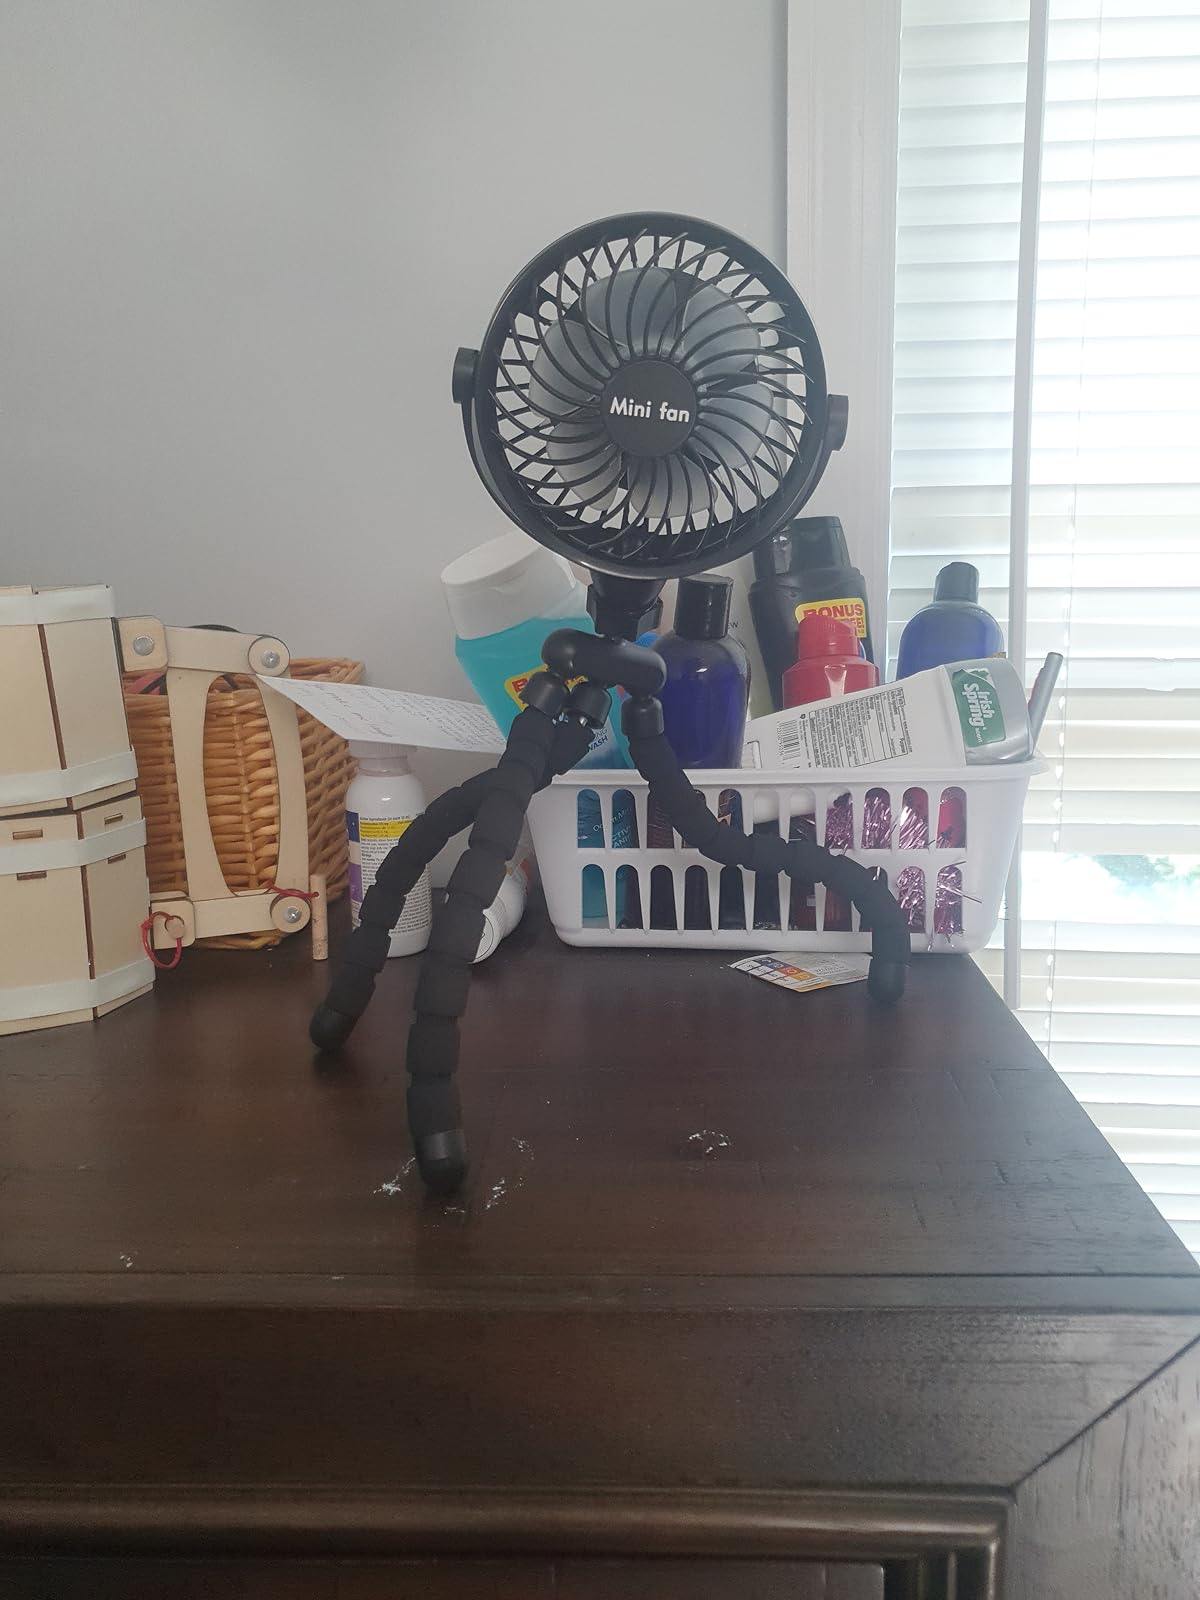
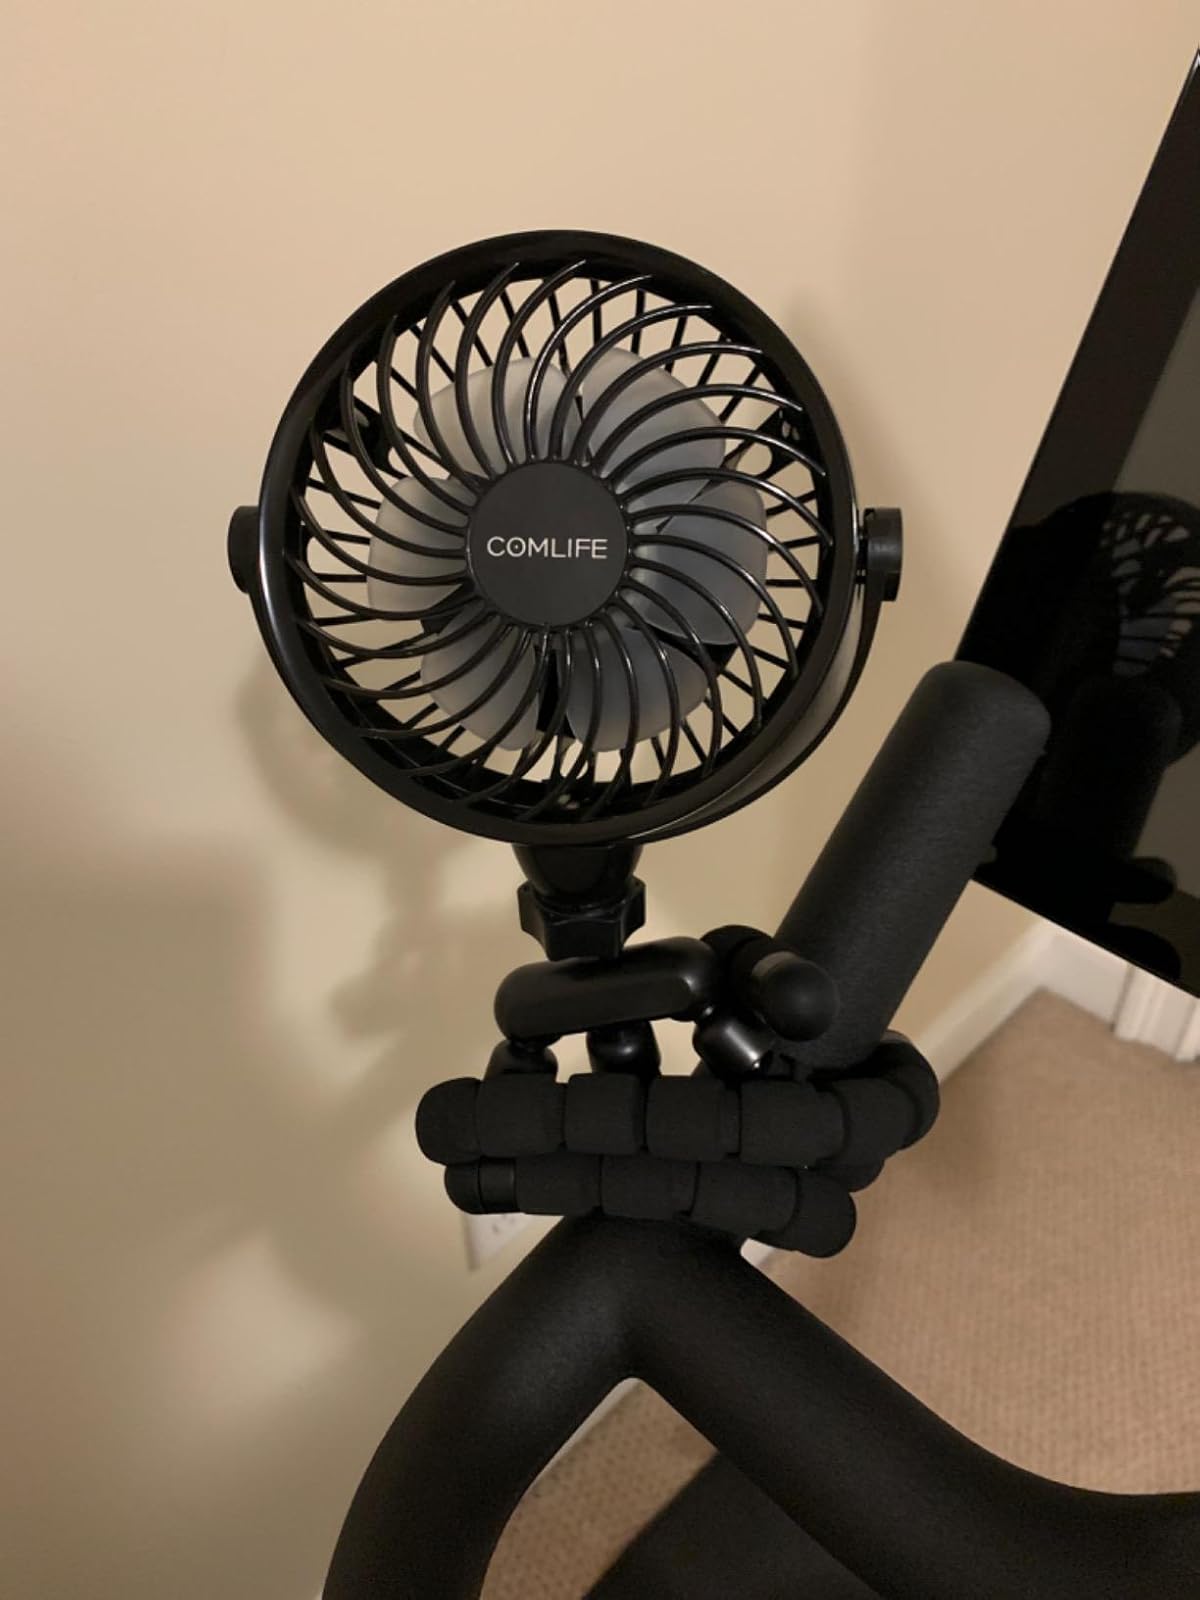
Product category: fan
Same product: yes